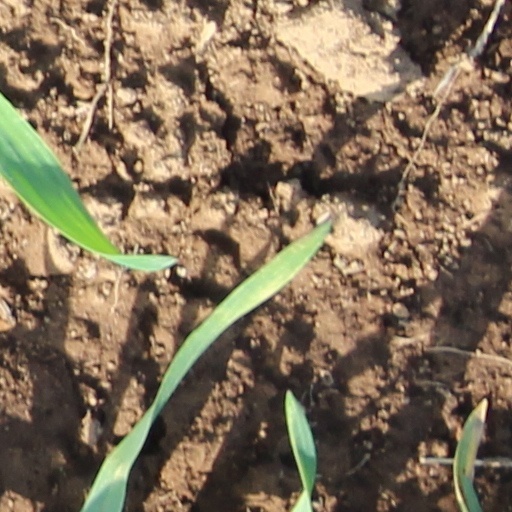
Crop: wheat